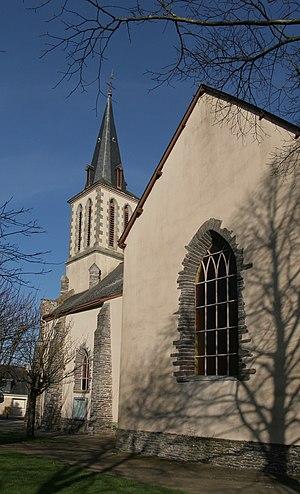
Église Notre-Dame de Porcaro.Brezhoneg: Iliz Porzh-Karozh.